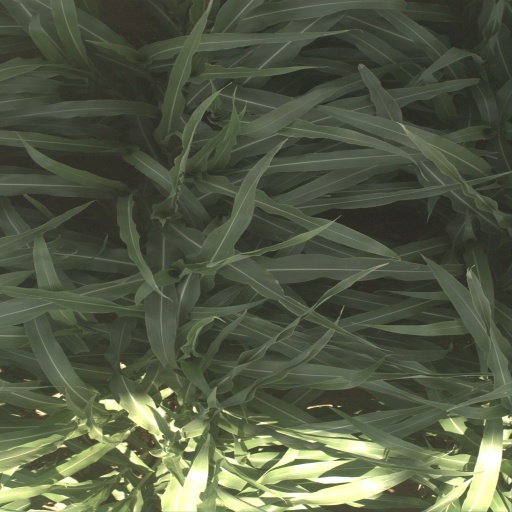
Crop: sorghum